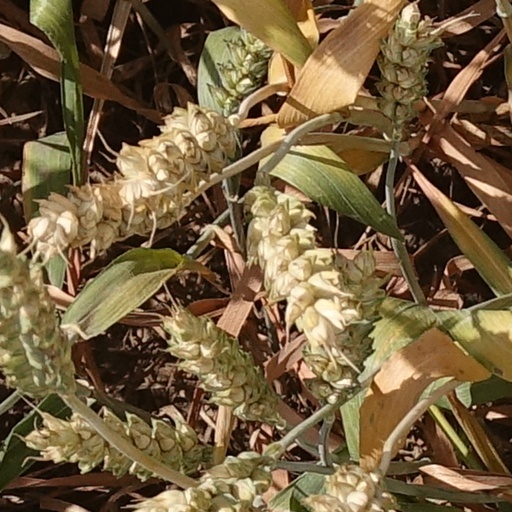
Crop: wheat